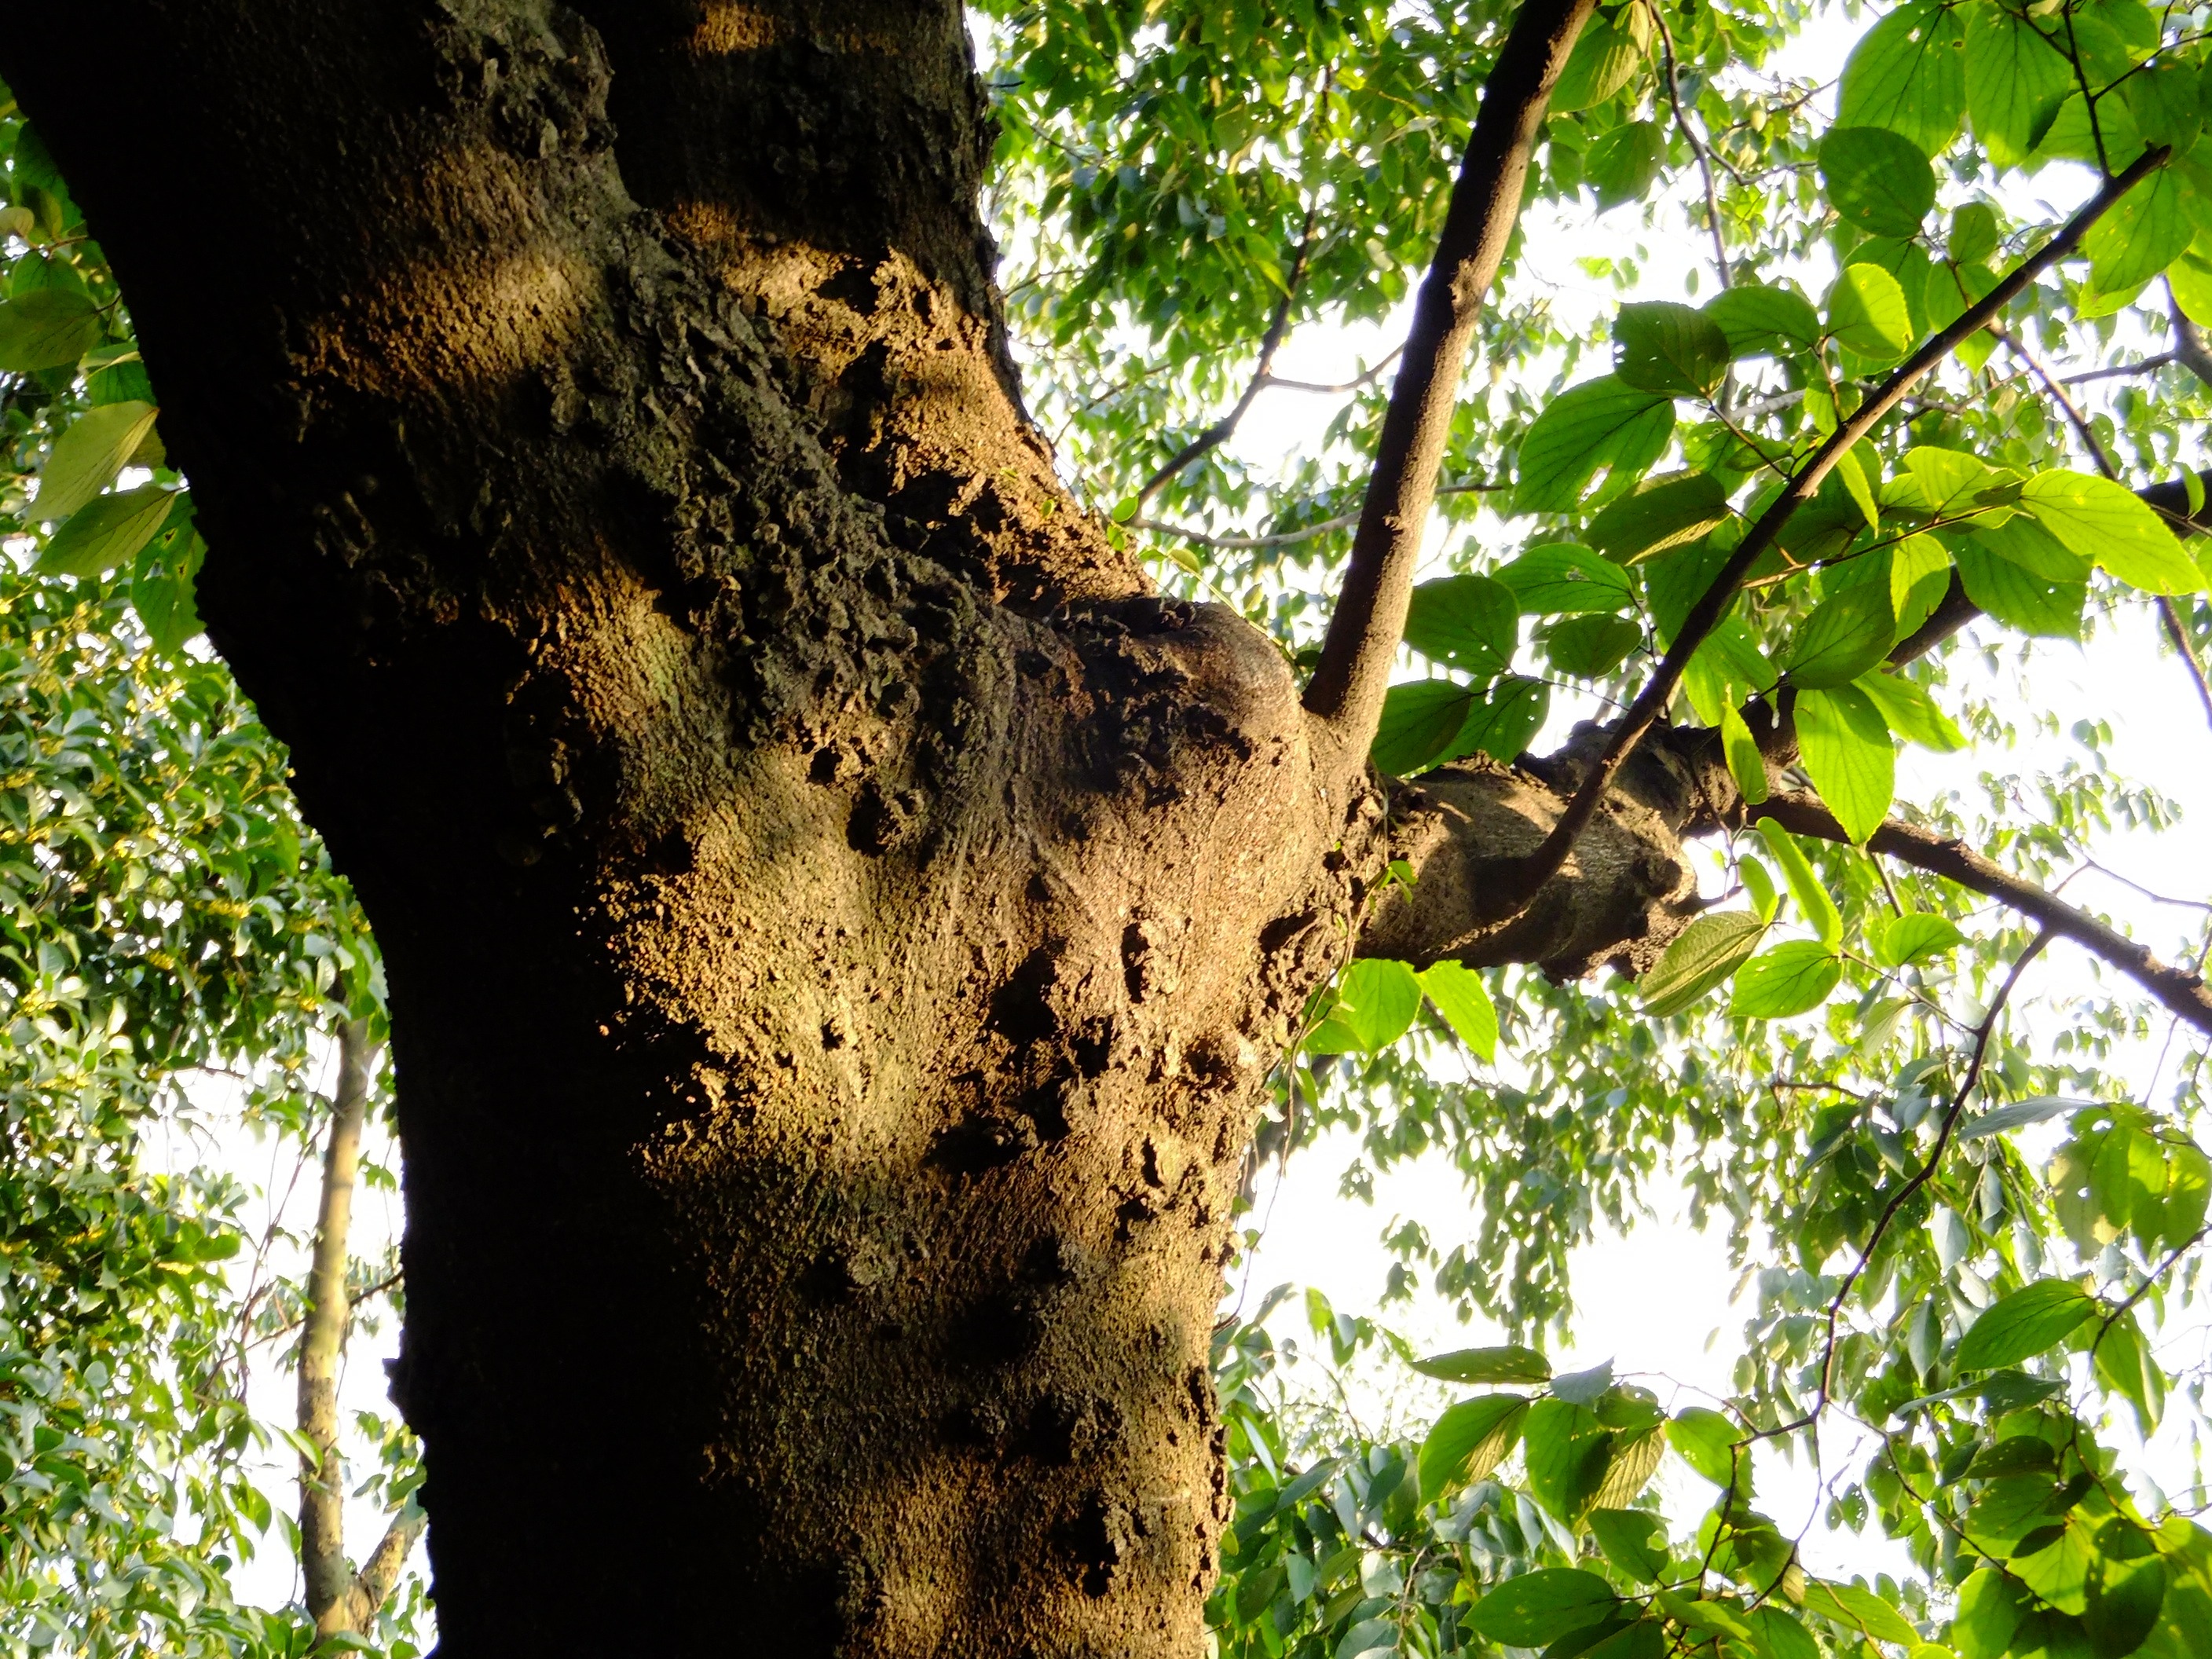
tree, nature, forest, branch, plant, leaf, flower, trunk, spring, green, jungle, shadow, botany, rainforest, woodland, light and shadow, woody plant